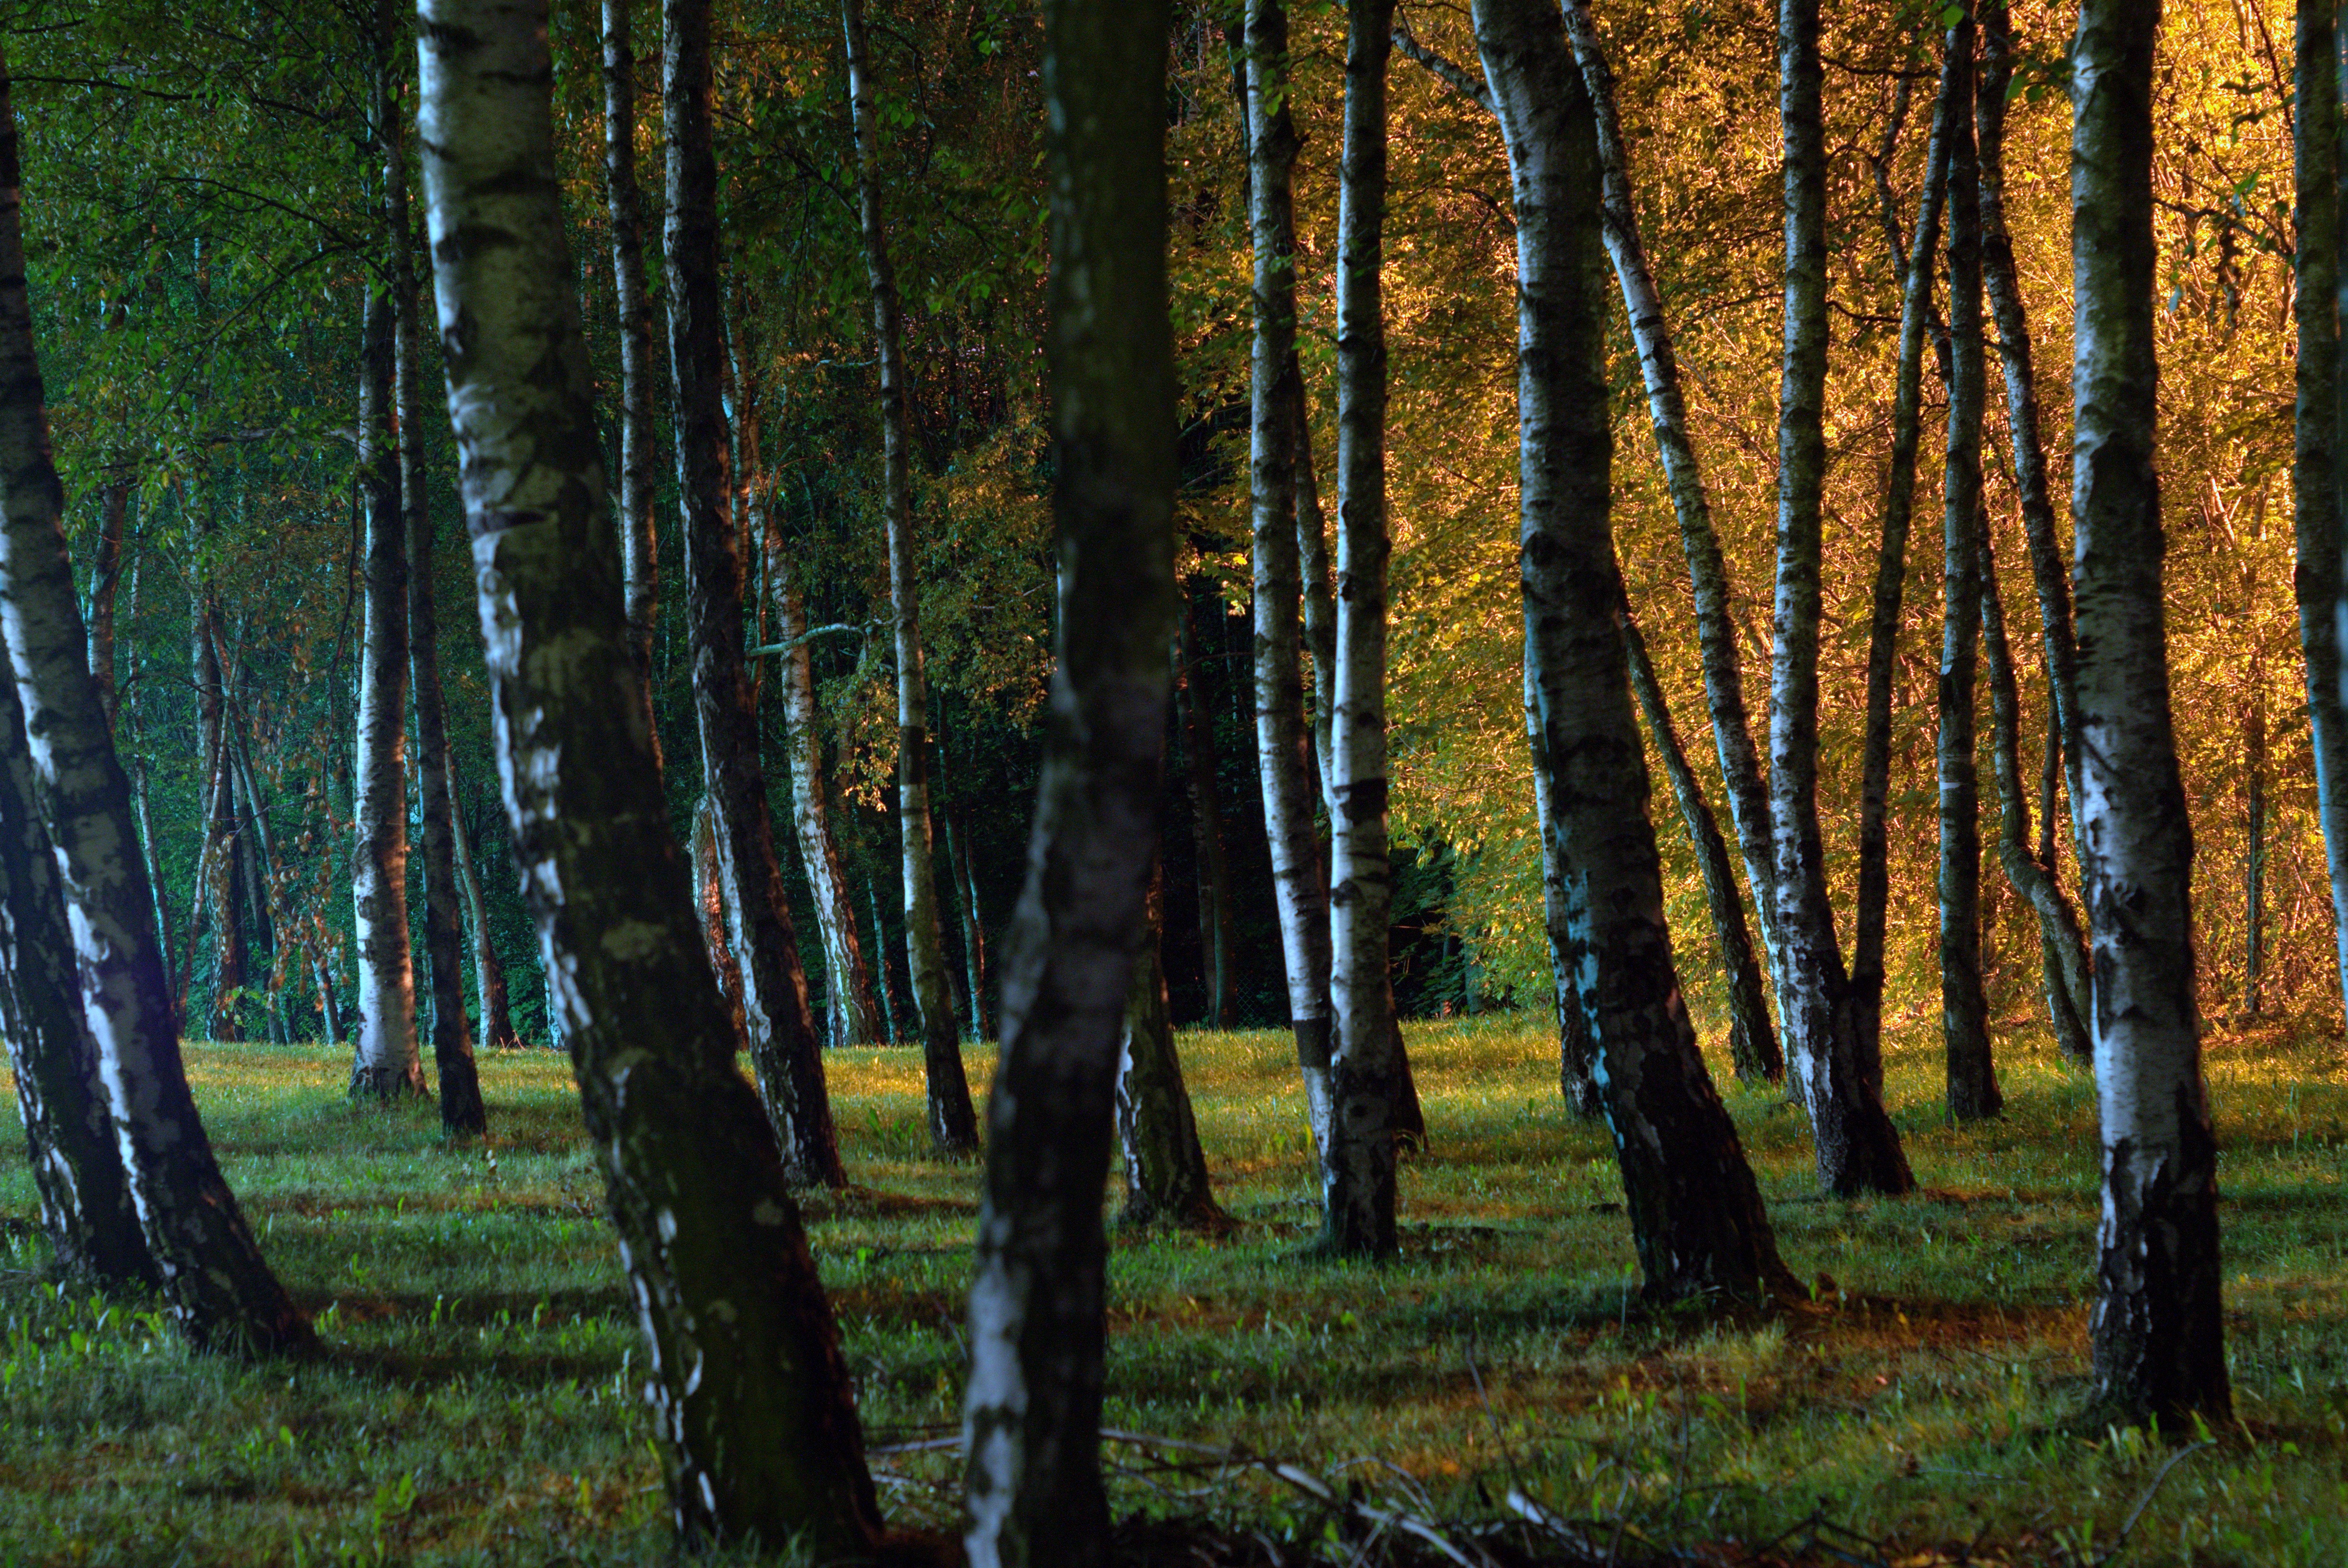
tree, nature, forest, grass, branch, light, plant, night, sunlight, leaf, atmosphere, summer, birch, autumn, park, scenery, season, shadows, colors, spruce, deciduous, municipal, grove, horror, woodland, habitat, ecosystem, ditch, scared, the silence, peace of mind, biome, old growth forest, natural environment, geographical feature, woody plant, temperate broadleaf and mixed forest, temperate coniferous forest, land plant